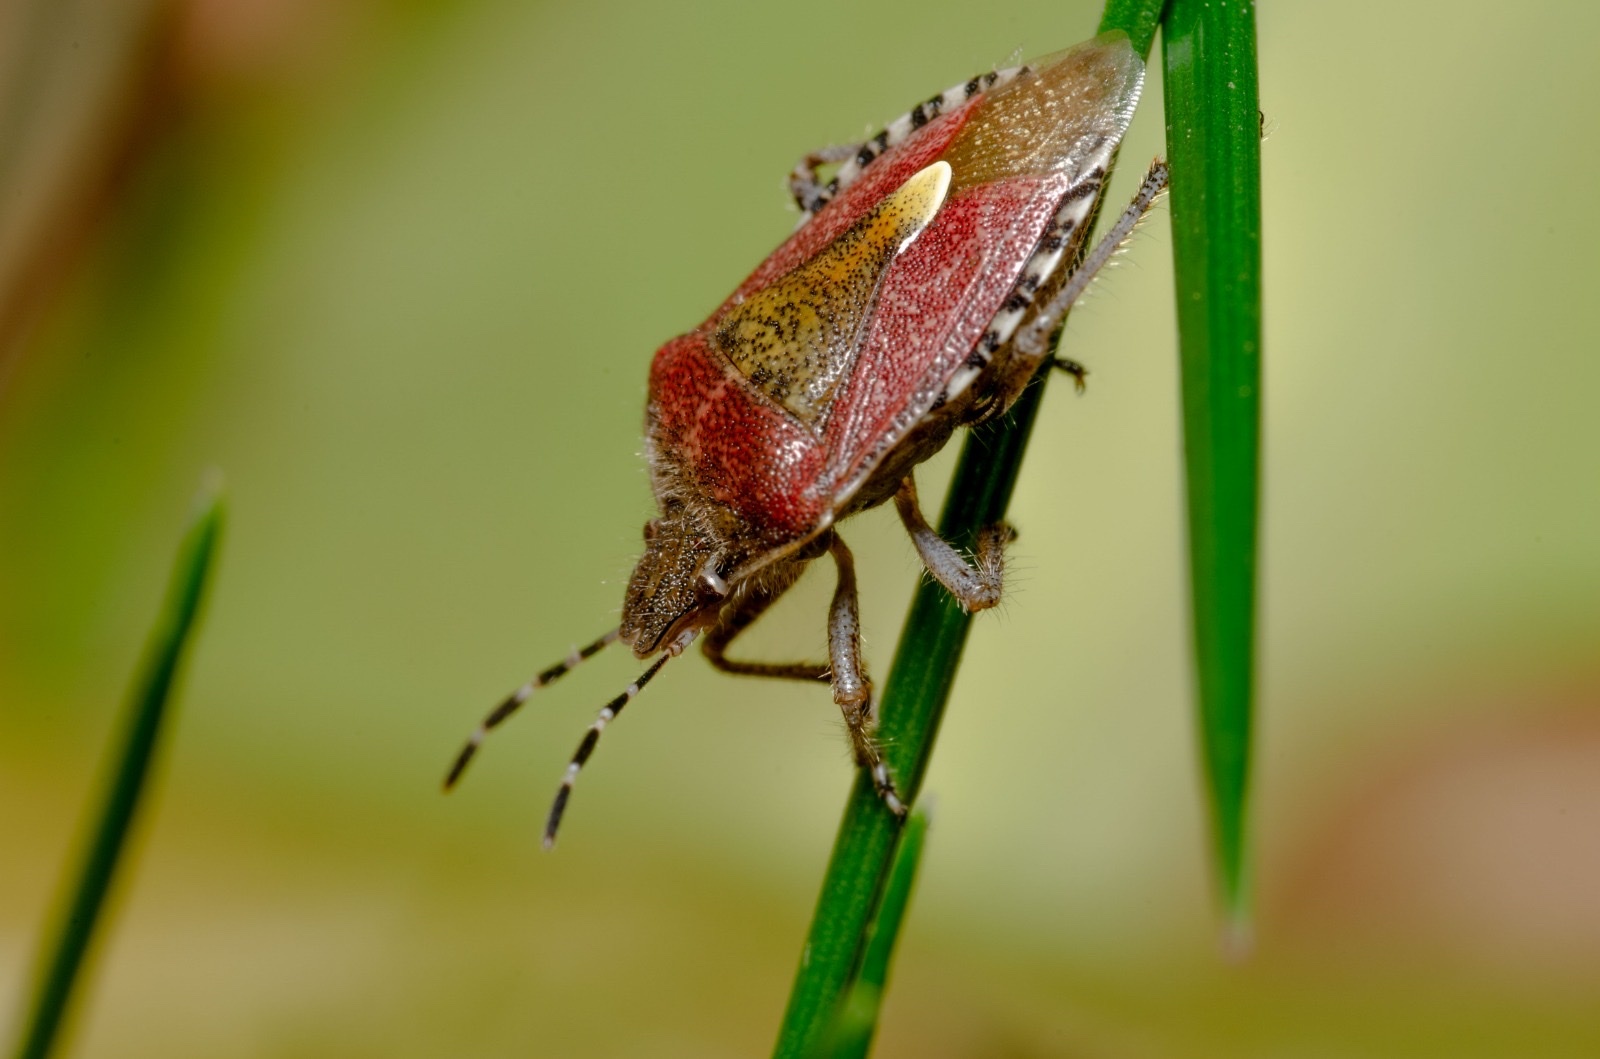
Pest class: stink_bug